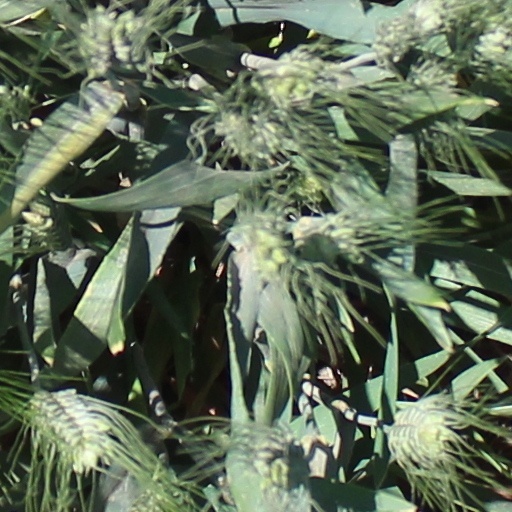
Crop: wheat